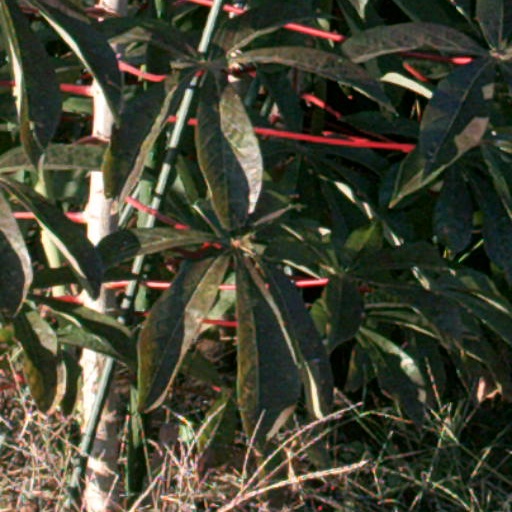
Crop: cassava